49th Grand Bell Awards

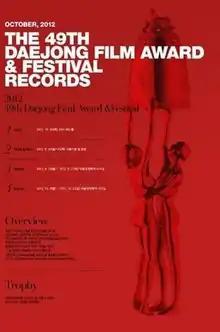

The 49th Grand Bell Awards, also known as Daejong Film Awards, are determined and presented annually by The Motion Pictures Association of Korea for excellence in film in South Korea. The Grand Bell Awards were first presented in 1962 and have gained prestige as the Korean equivalent of the American Academy Awards.